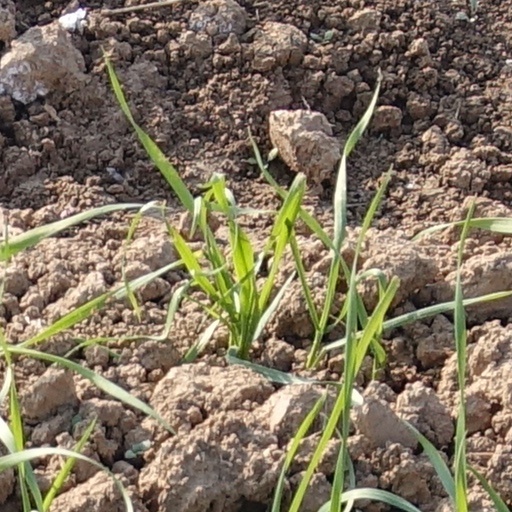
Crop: wheat